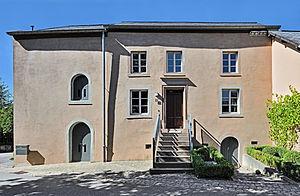
Luxembourg, Reimberg